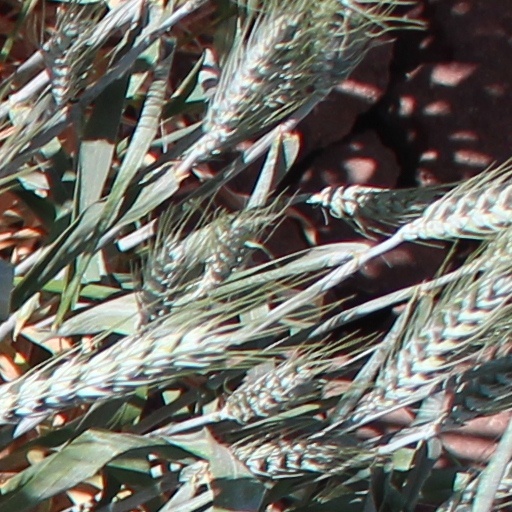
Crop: wheat